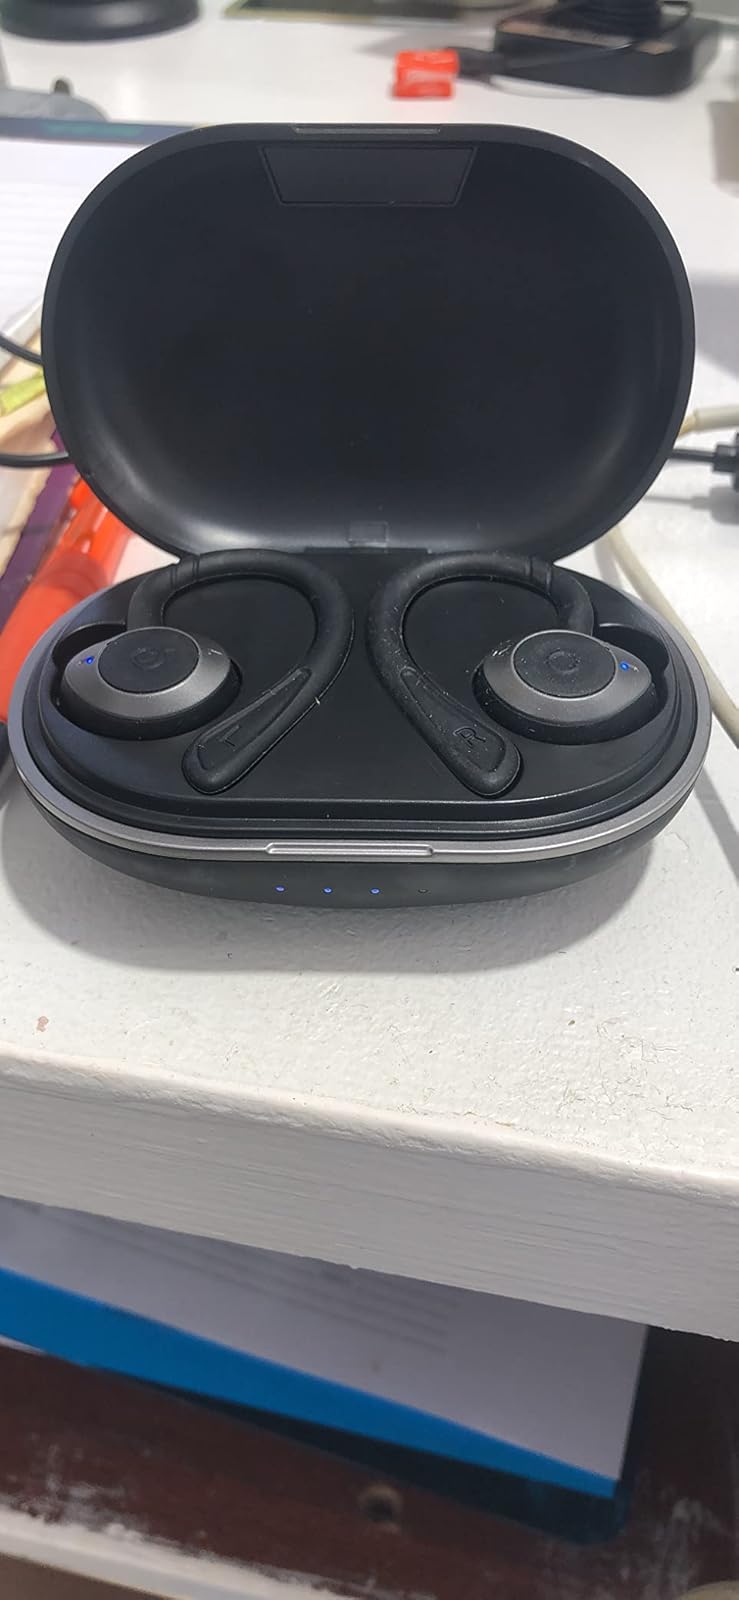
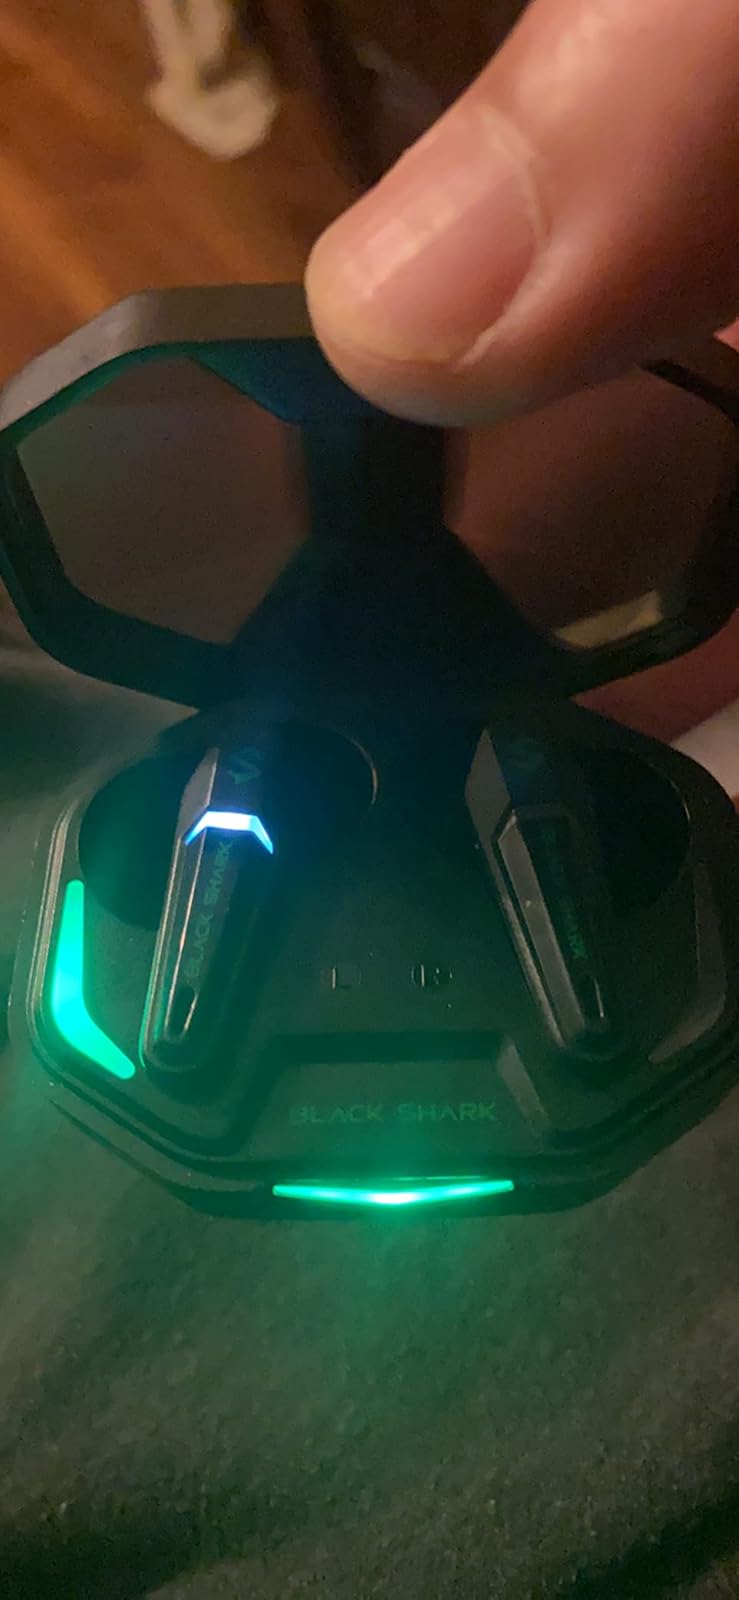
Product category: earbuds
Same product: no